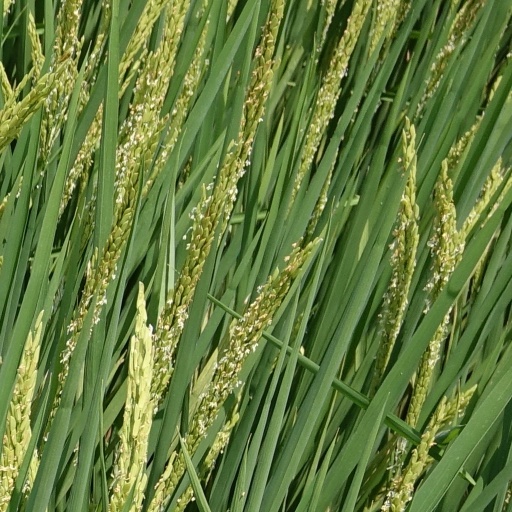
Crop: rice